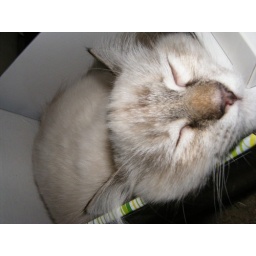
cat in the box